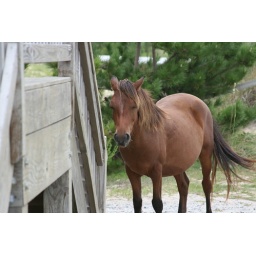
Wild Horses grazing in the front yard of the beach house -NC